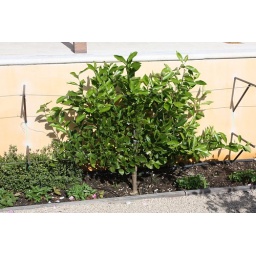
The retaining wall behind this tree will provide some added heat in the winter.